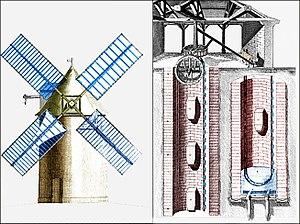
La plomberie est un métier très ancien, dont l'origine remonte à la construction des pyramides en Égypte antique ; attesté par des tuyaux en cuivre vieux de 4 500 ans, c'est un métier qui n'a cessé de s'améliorer et de se développer au cours des siècles et des générations de plombiers qui l'on servi.